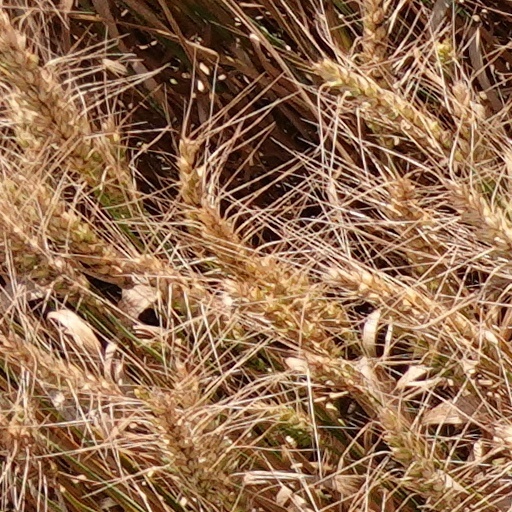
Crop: wheat